Yauch-Ragar House

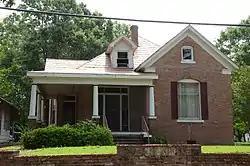

The Yauch-Ragar House is a historic house at 625 State Street in Pine Bluff, Arkansas. It is a single-story brick structure, with a hip roof. A gable projects from the front, with a large segmented-arch window at the center, and a smaller similar window in the gable. To the projecting section's left, a porch is supported by Tuscan columns. Built in 1907, the house is a rare example of brick construction from that period. It was built by William Yauch, who with his brother owned a local brickworks.